Bodegón

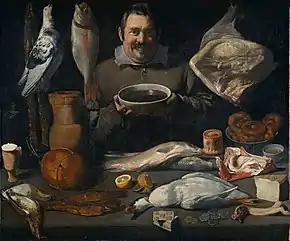
A "bodegón" by an unknown Spanish painter depicting most of the commonly employed motifs: "Kitchen Scene"; 1610–25, 105 × 125 cm, Rijksmuseum.

The term "bodega" in Spanish can mean "pantry", "tavern", or "wine cellar". In general usage, the derivative term bodegón is an augmentative that refers to a large "bodega", usually in a derogatory fashion. In Spanish art, a "bodegón" is a neutral term for a still life painting depicting pantry items, such as victuals, game, and drink, often arranged on a simple stone slab, and also a painting with one or more figures, but with significant still life elements, typically set in a kitchen or tavern. It also refers to low-life or everyday objects, which can be painted with flowers, fruits, or other objects to display the painter's mastery.